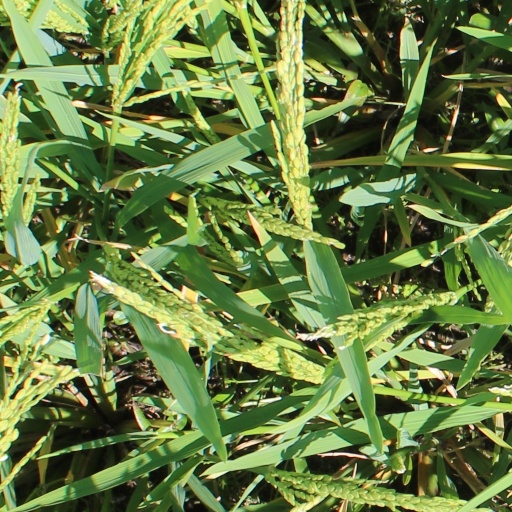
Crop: rice